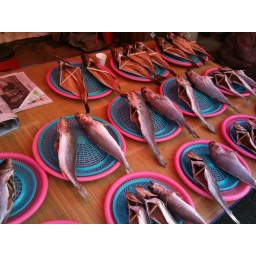
jagalchi fish market in busan